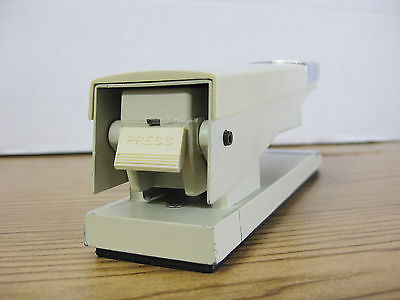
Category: stapler